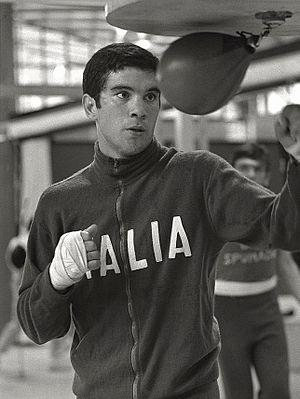
Giorgio Bambini est un boxeur italien.